James E. Davis (New York politician)

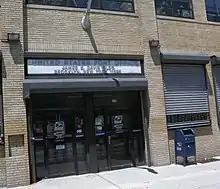
James E. Davis Post Office on Empire Boulevard in Brooklyn

Davis eventually qualified as a minister at Holy Trinity Baptist Church of Brooklyn and became a district leader and then a council member for Brooklyn's 35th Council district in November 2001.